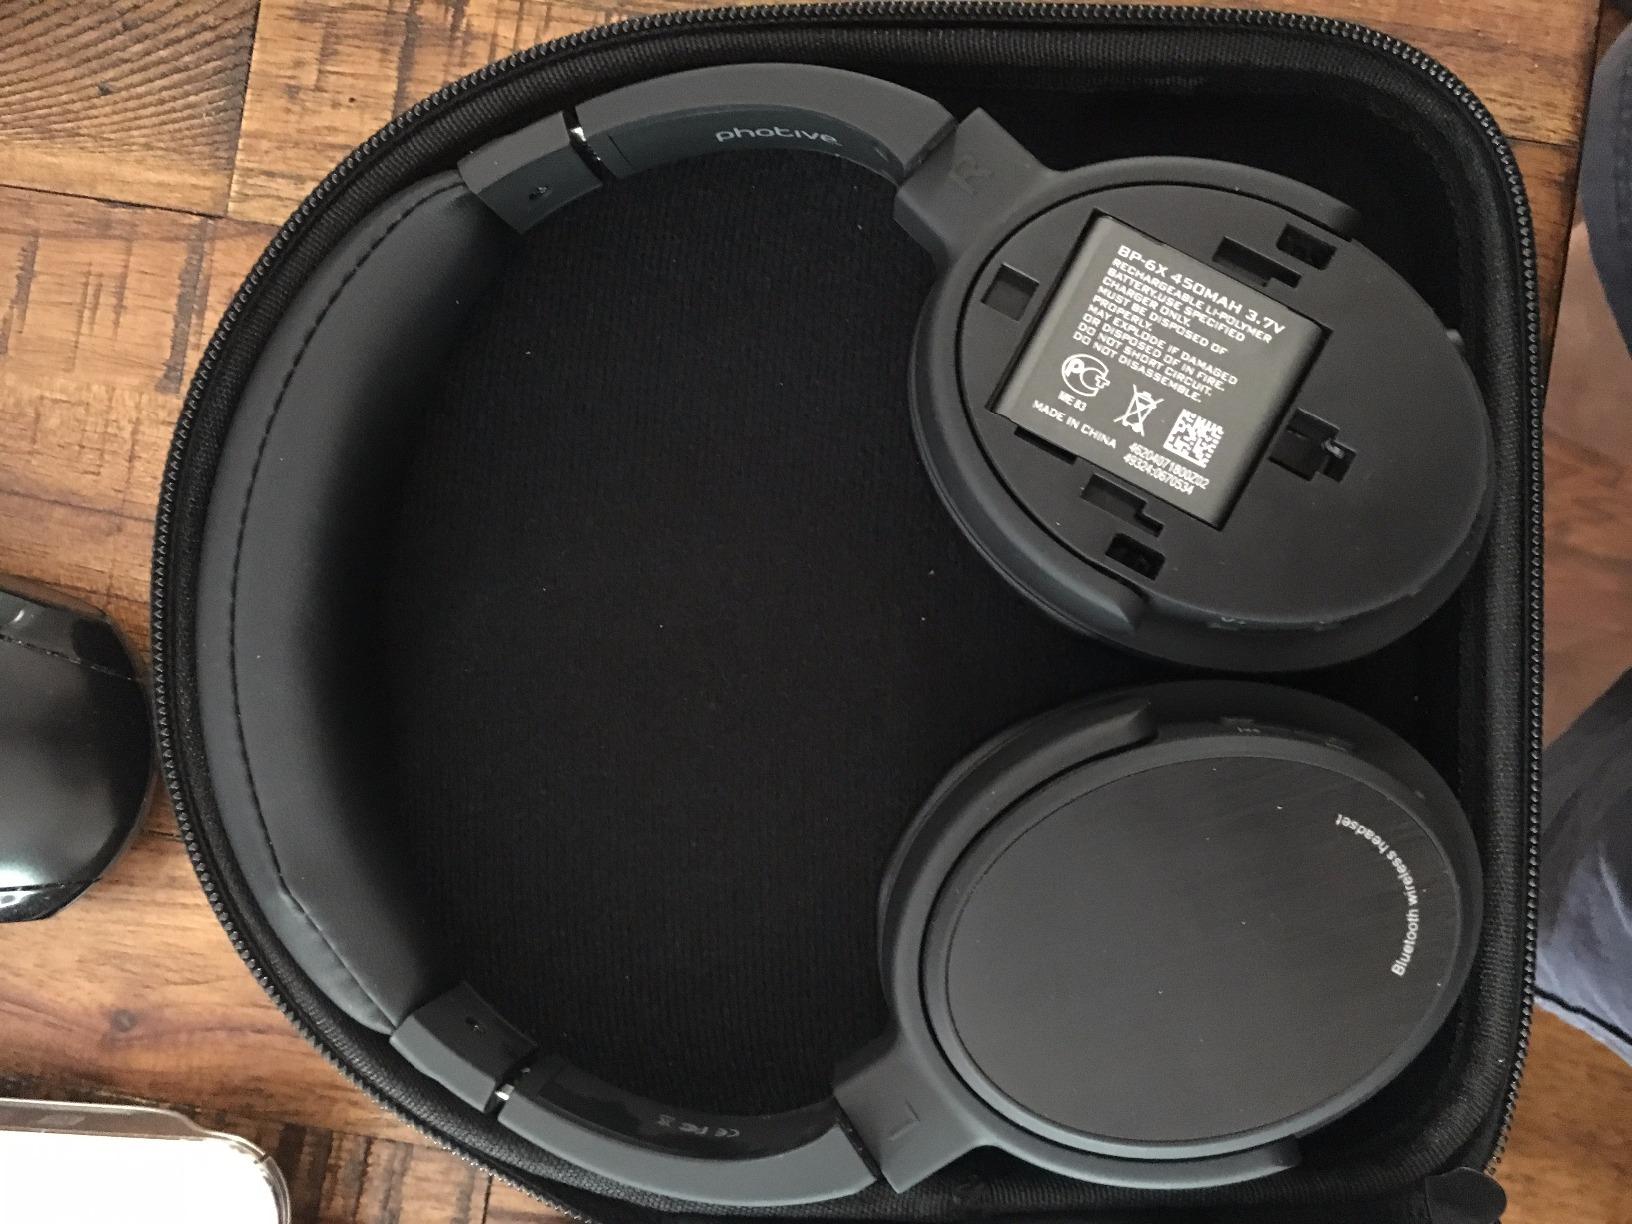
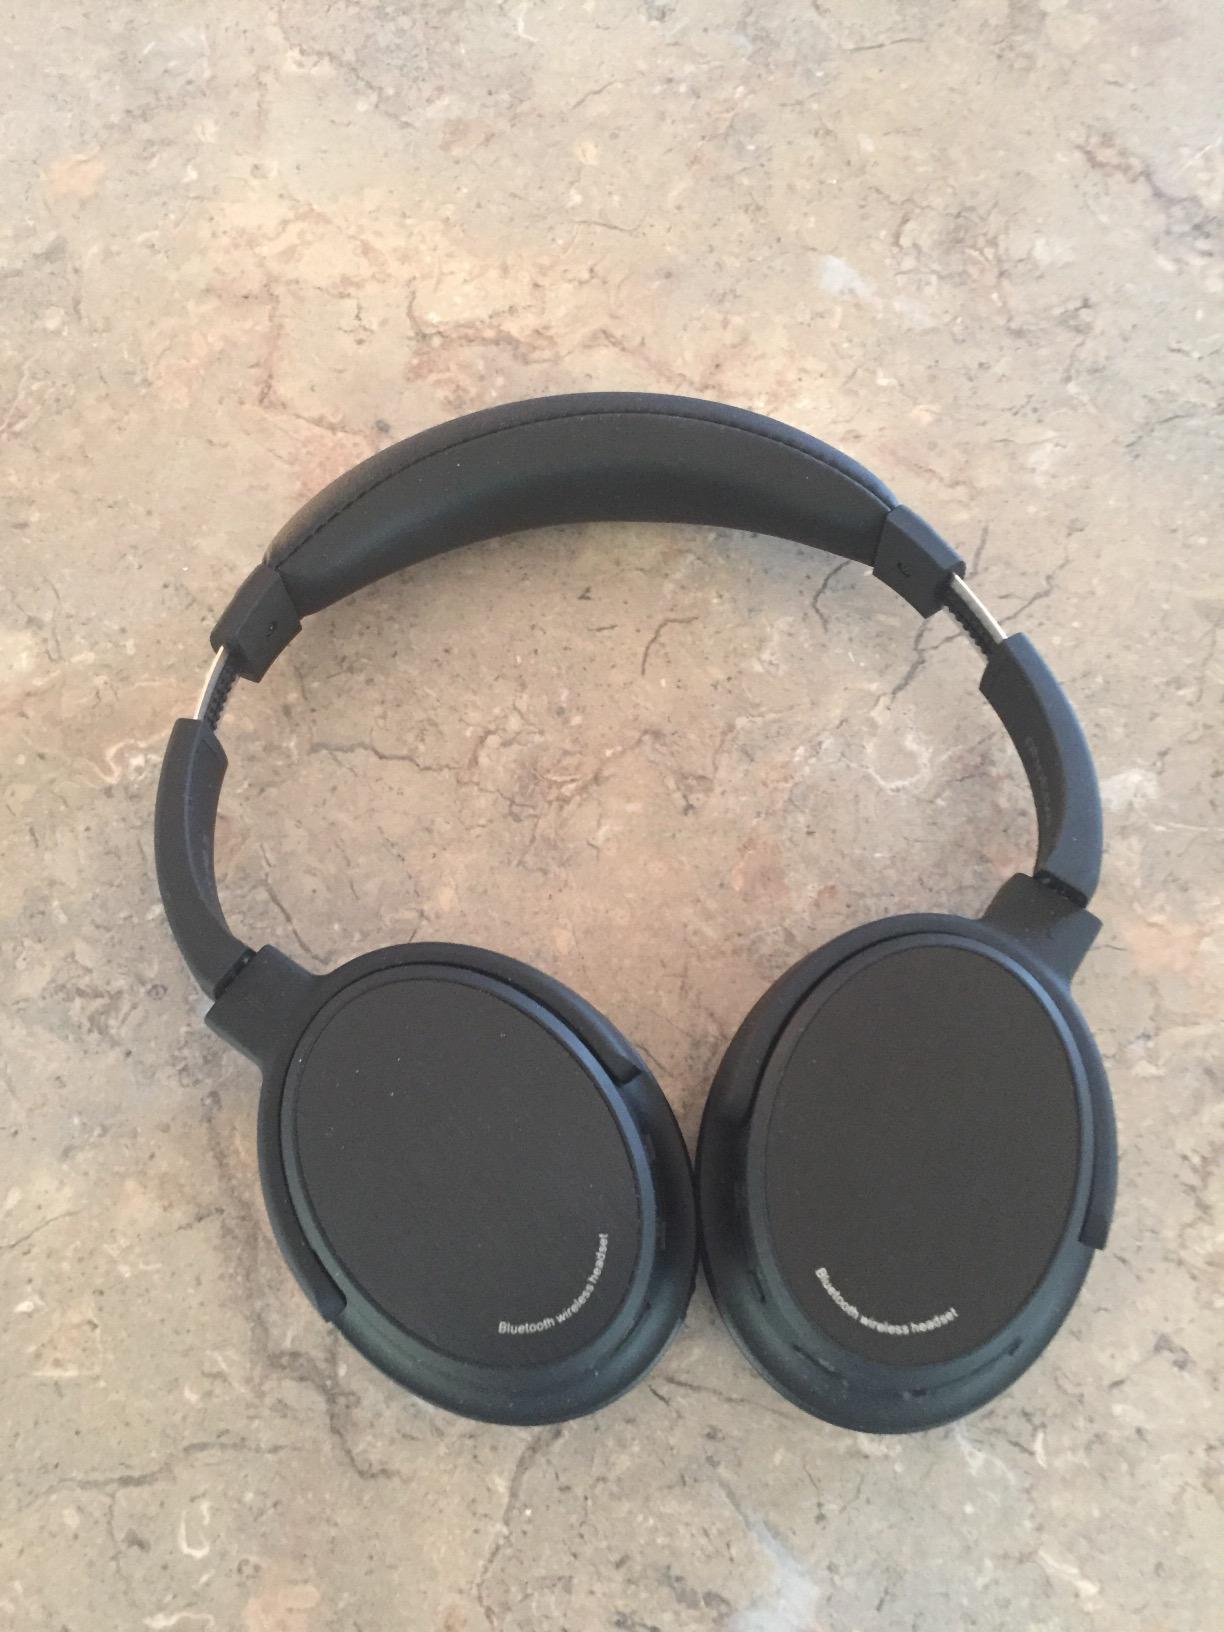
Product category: headphones
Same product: yes